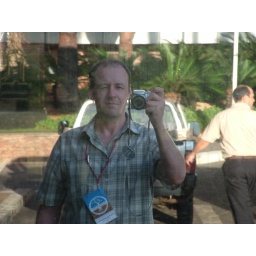
Me in shiny window